Bermuda Hundred, Virginia

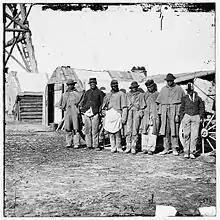
African Americans, freed from plantation slaveholders, worked as teamsters at Bermuda Hundred to help the U.S. forces that freed them from the rebels of the civil war.

Surviving on a barely prosperous plantation economy, the region was critically damaged in the subsequent Civil War campaigns, principally the Bermuda Hundred Campaign. The Bermuda Hundred Campaign was a series of battles fought in the vicinity of the town during May 1864, in the American Civil War. Union Maj. Gen. Benjamin Butler, commanding the Army of the James, threatened Richmond from the east, but was stopped by Confederate forces under Gen. P.G.T. Beauregard. The Howlett Line from the James to the Appomattox effectively "bottled up" the northern army on the Bermuda Hundred peninsula. The Campaign was one of the last victories of the Confederacy and General Benjamin Butler was transferred elsewhere.